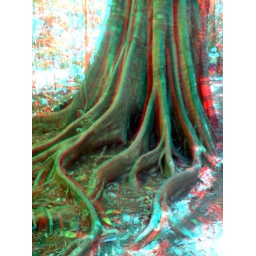
These were taken by my sony eric phone. Use the red and blue glasses for the full effect!